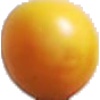
Label: Cherry Wax Yellow 1